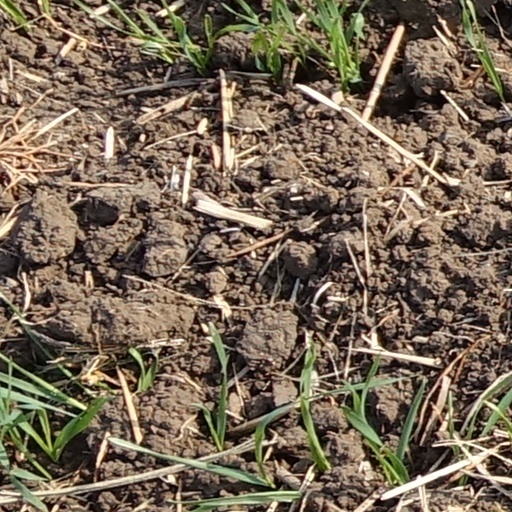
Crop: wheat